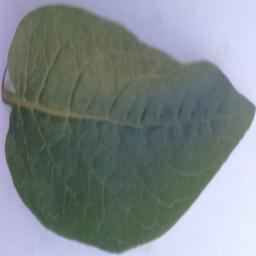
Etiqueta: Sana